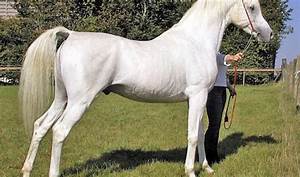
Label: horse